William Shanks

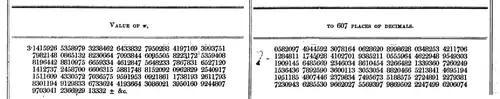
Shanks' approximation to π, published in 1853

Shanks calculated to 530 decimal places in January 1853, of which the first 527 were correct (the last few likely being incorrect because of round-off errors). He subsequently expanded his calculation to 607 decimal places in April 1853, but an error introduced at the start of the new calculation, right at the 530th decimal place where his previous calculation ended, rendered the rest of his calculation erroneous. Given the nature of Machin's formula, the error propagated back to the 528th decimal place, leaving only the first 527 digits correct once again. In April 1873, twenty years later, Shanks expanded his calculation to 707 decimal places. Because this was an expansion of his previous calculation, all of the new digits were incorrect as well.